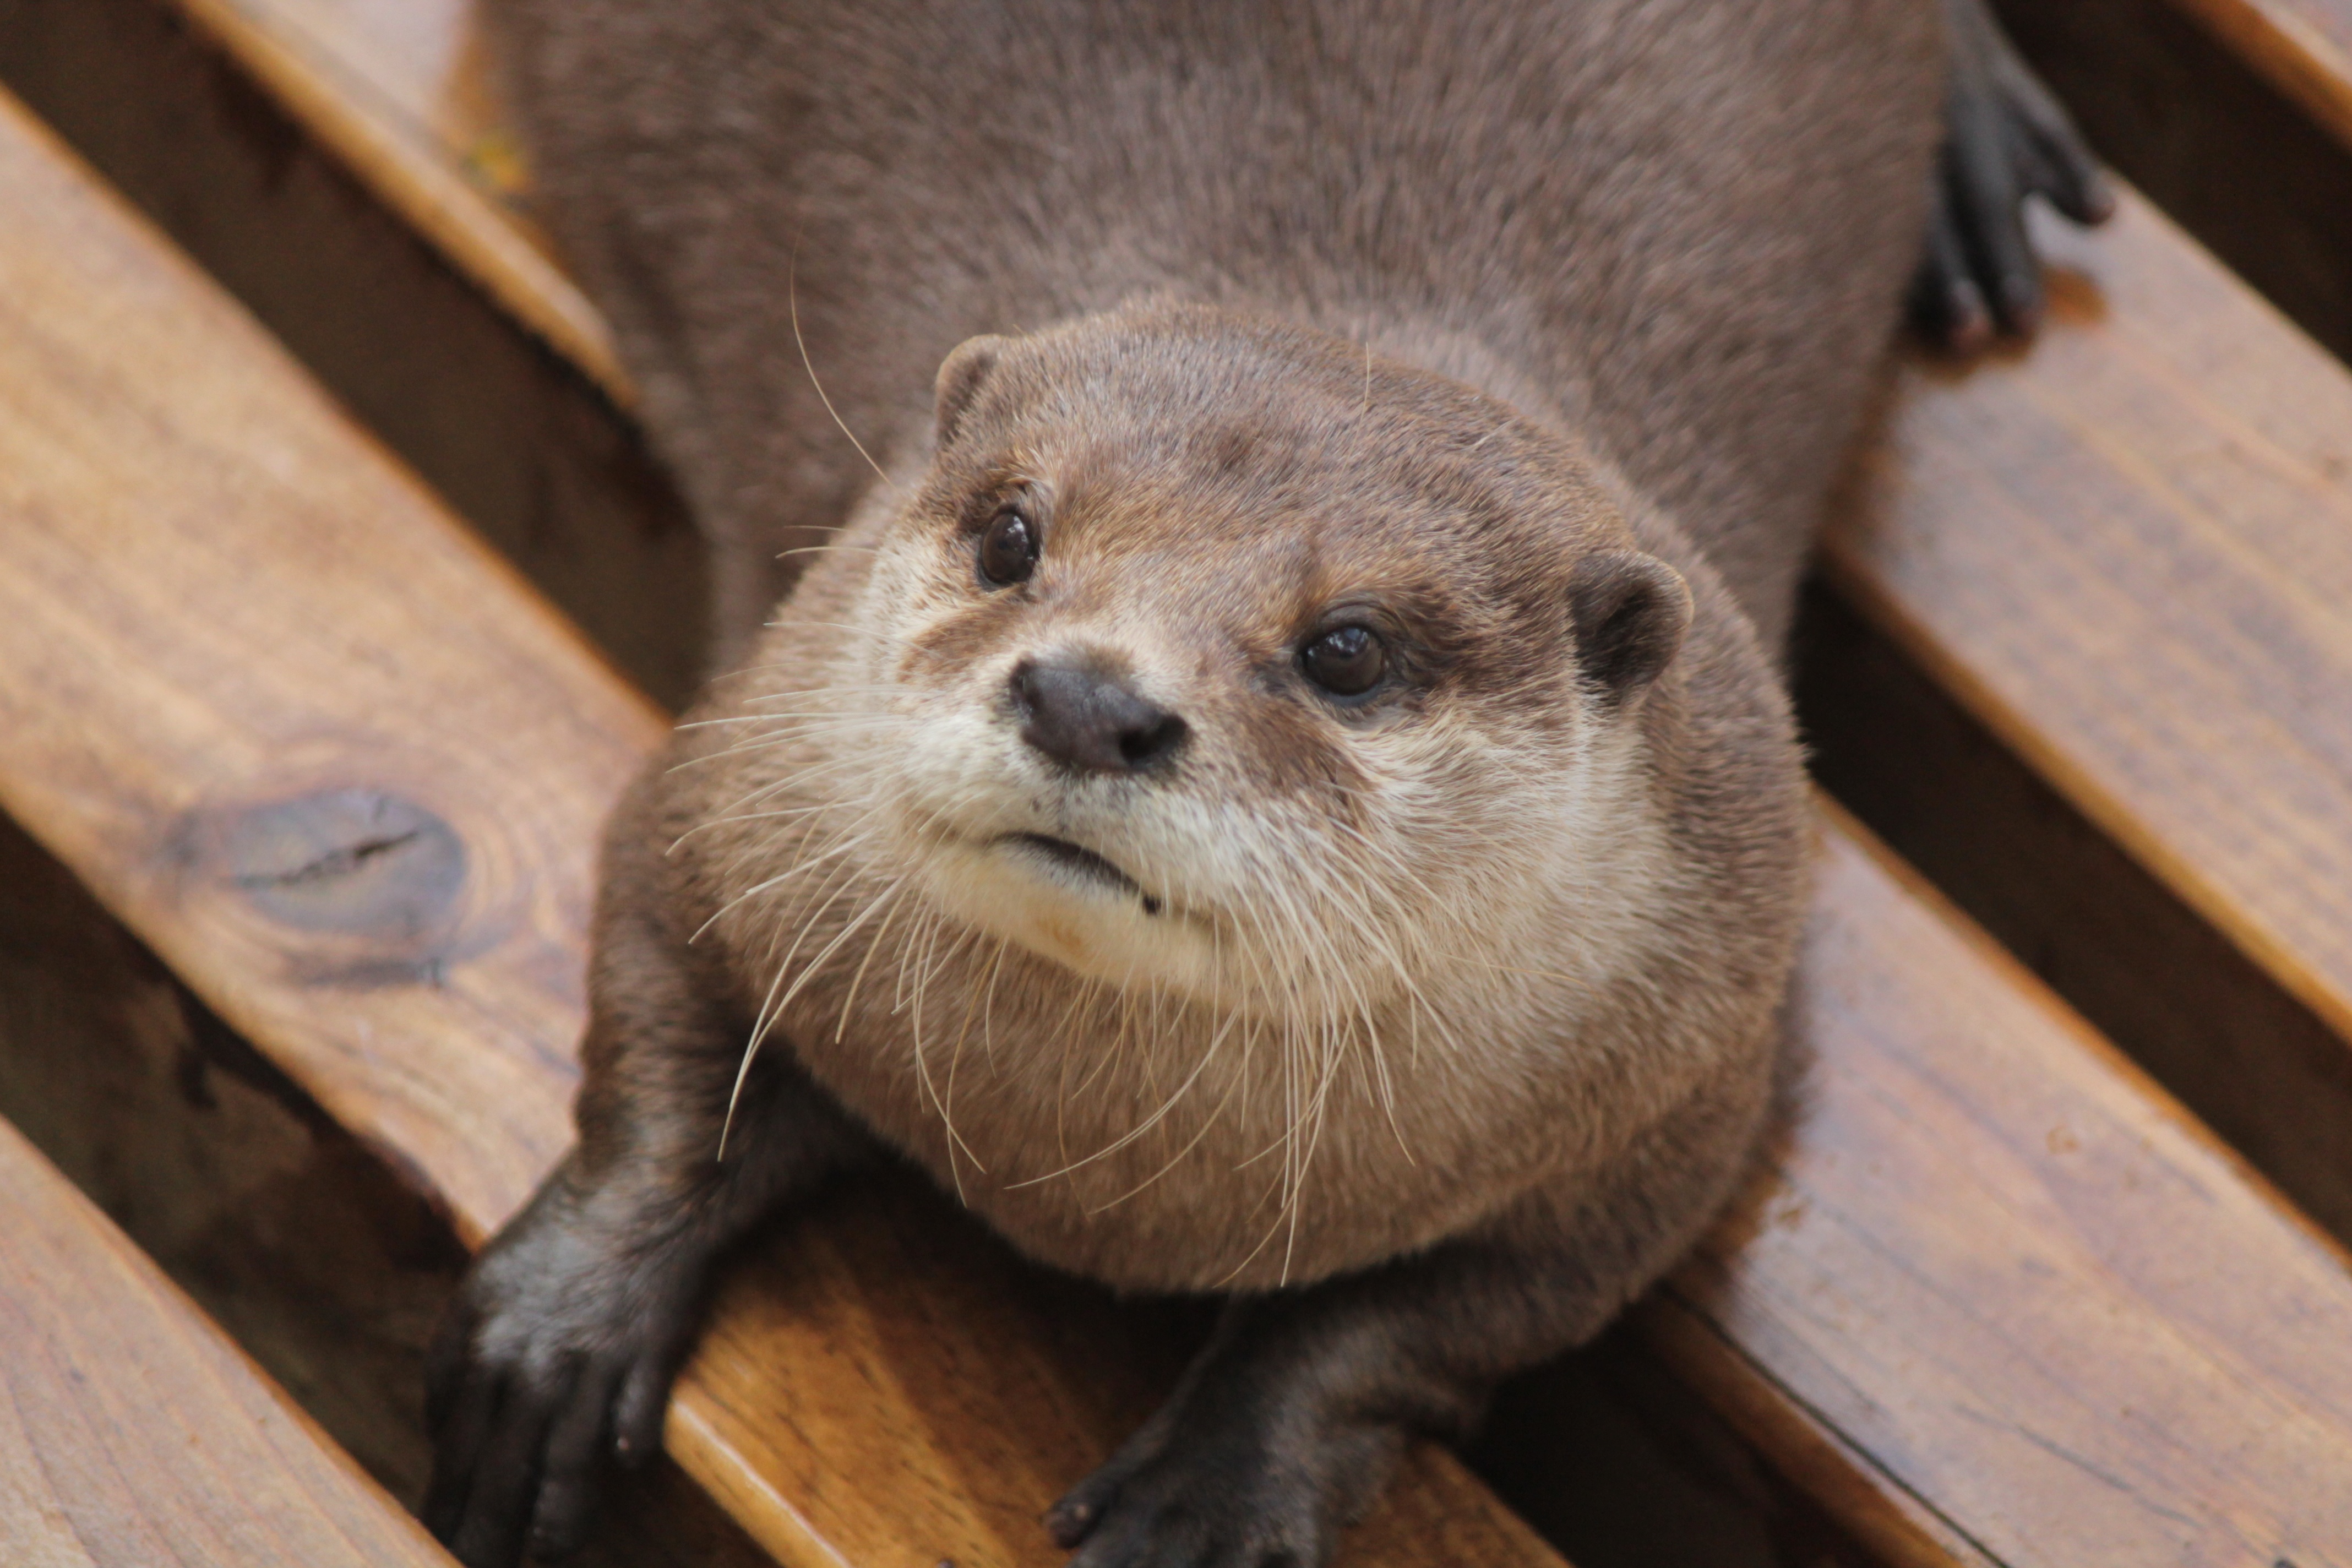
animal, cute, zoo, fur, mammal, rest, fauna, whiskers, animals, head, vertebrate, otter, mustelidae, kinkajou